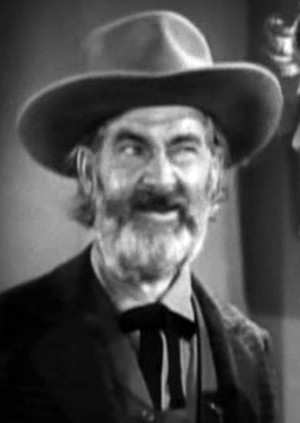
Gabby Hayes, de son vrai nom George Francis Hayes, est un acteur américain né le 7 mai 1885 à Wellsville, et mort le 9 février 1969 à Burbank.